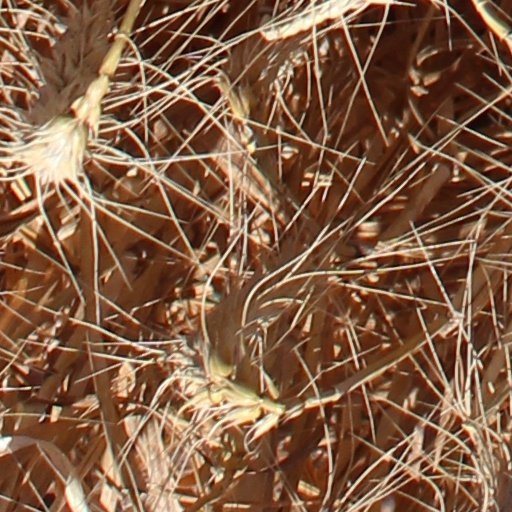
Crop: wheat